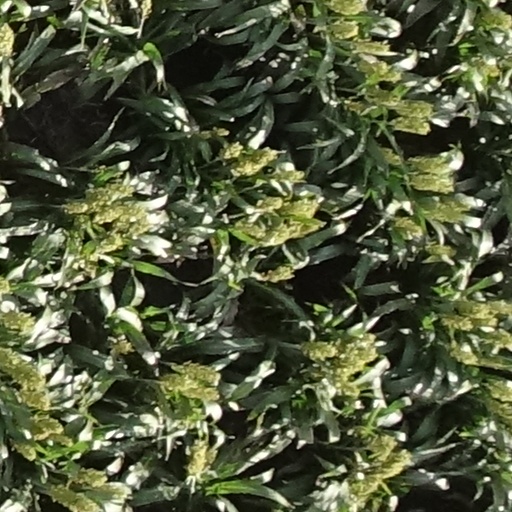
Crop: sorghum